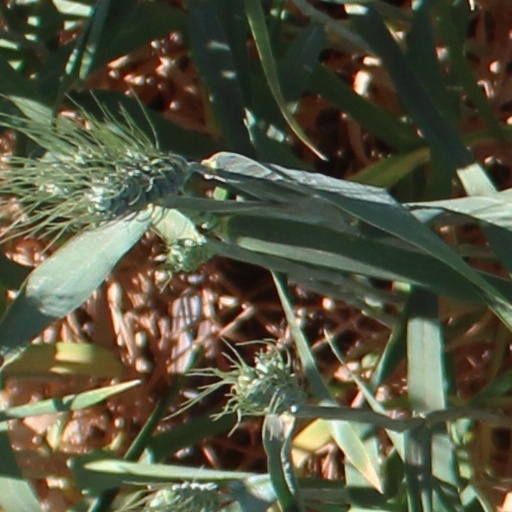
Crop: wheat